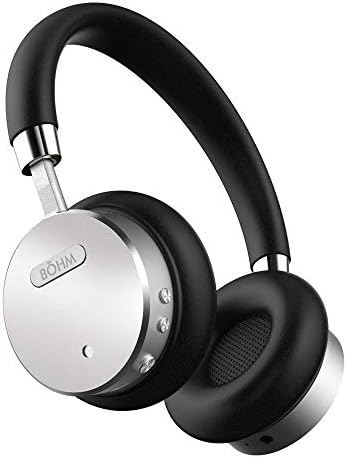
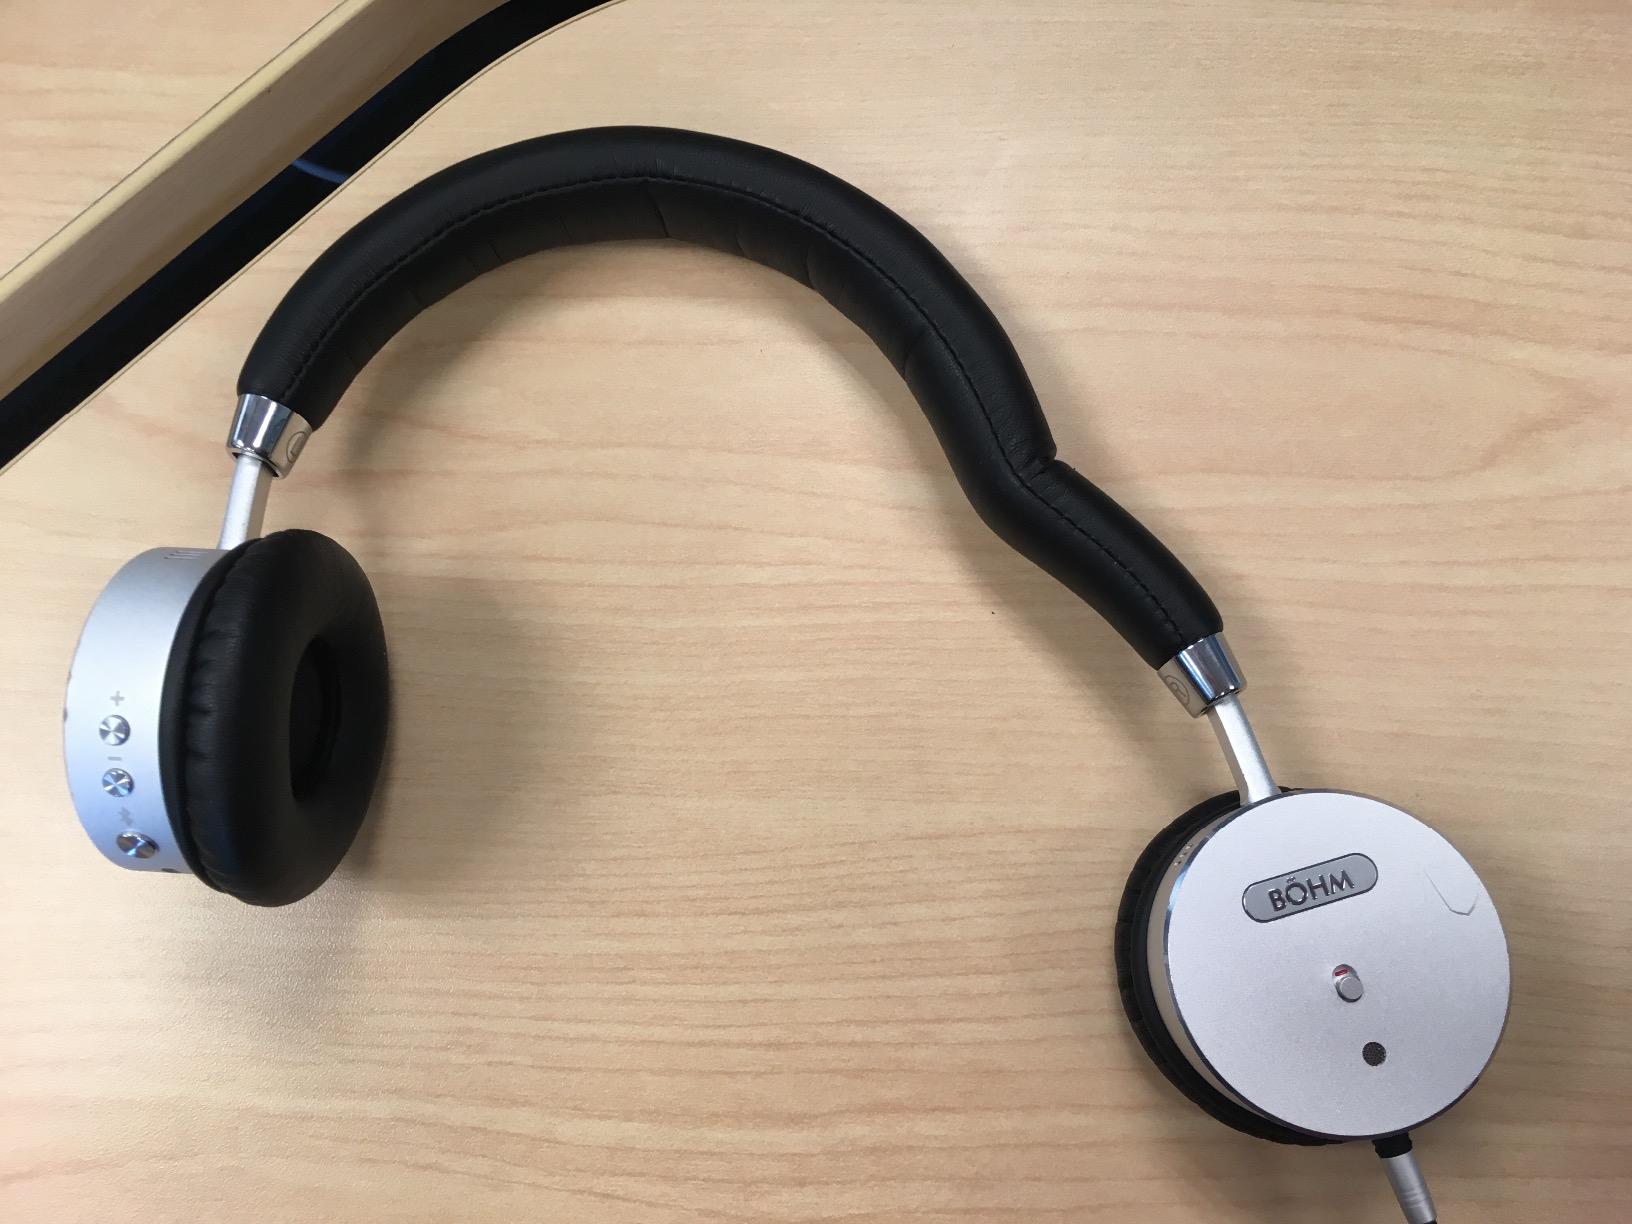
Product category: headphones
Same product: yes